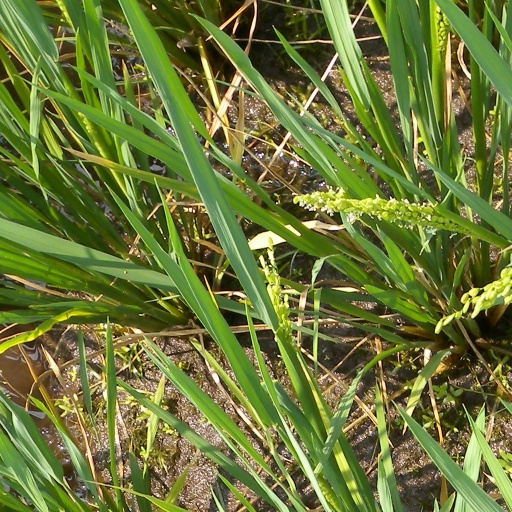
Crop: rice